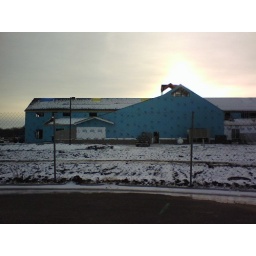
book return area in white